Château d'Angers

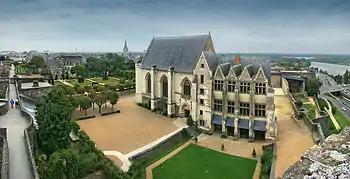
The interior gardens seen from atop the Tour du Moulin in 2008

The Château d'Angers is a castle in the city of Angers in the Loire Valley, in the "département" of Maine-et-Loire, in France. Founded in the 9th century by the Counts of Anjou, it was expanded to its current size in the 13th century. It is located overhanging the River Maine. It is a listed historical monument since 1875. Now open to the public, the Château d'Angers is home of the Apocalypse Tapestry.